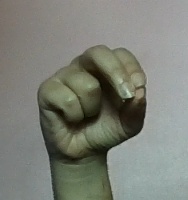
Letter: gaaf